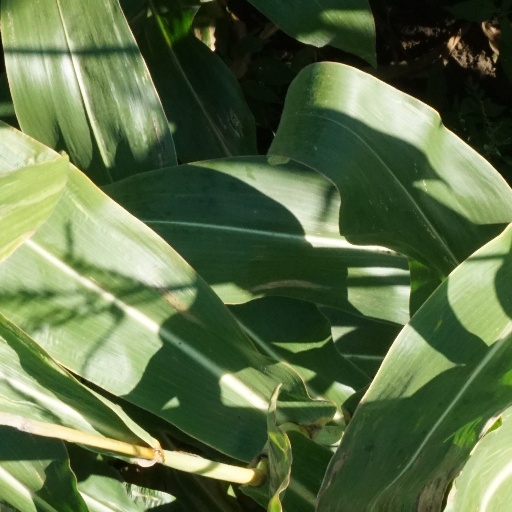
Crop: maize; corn